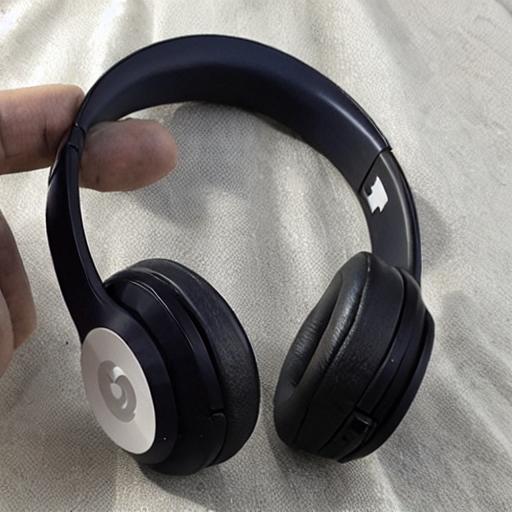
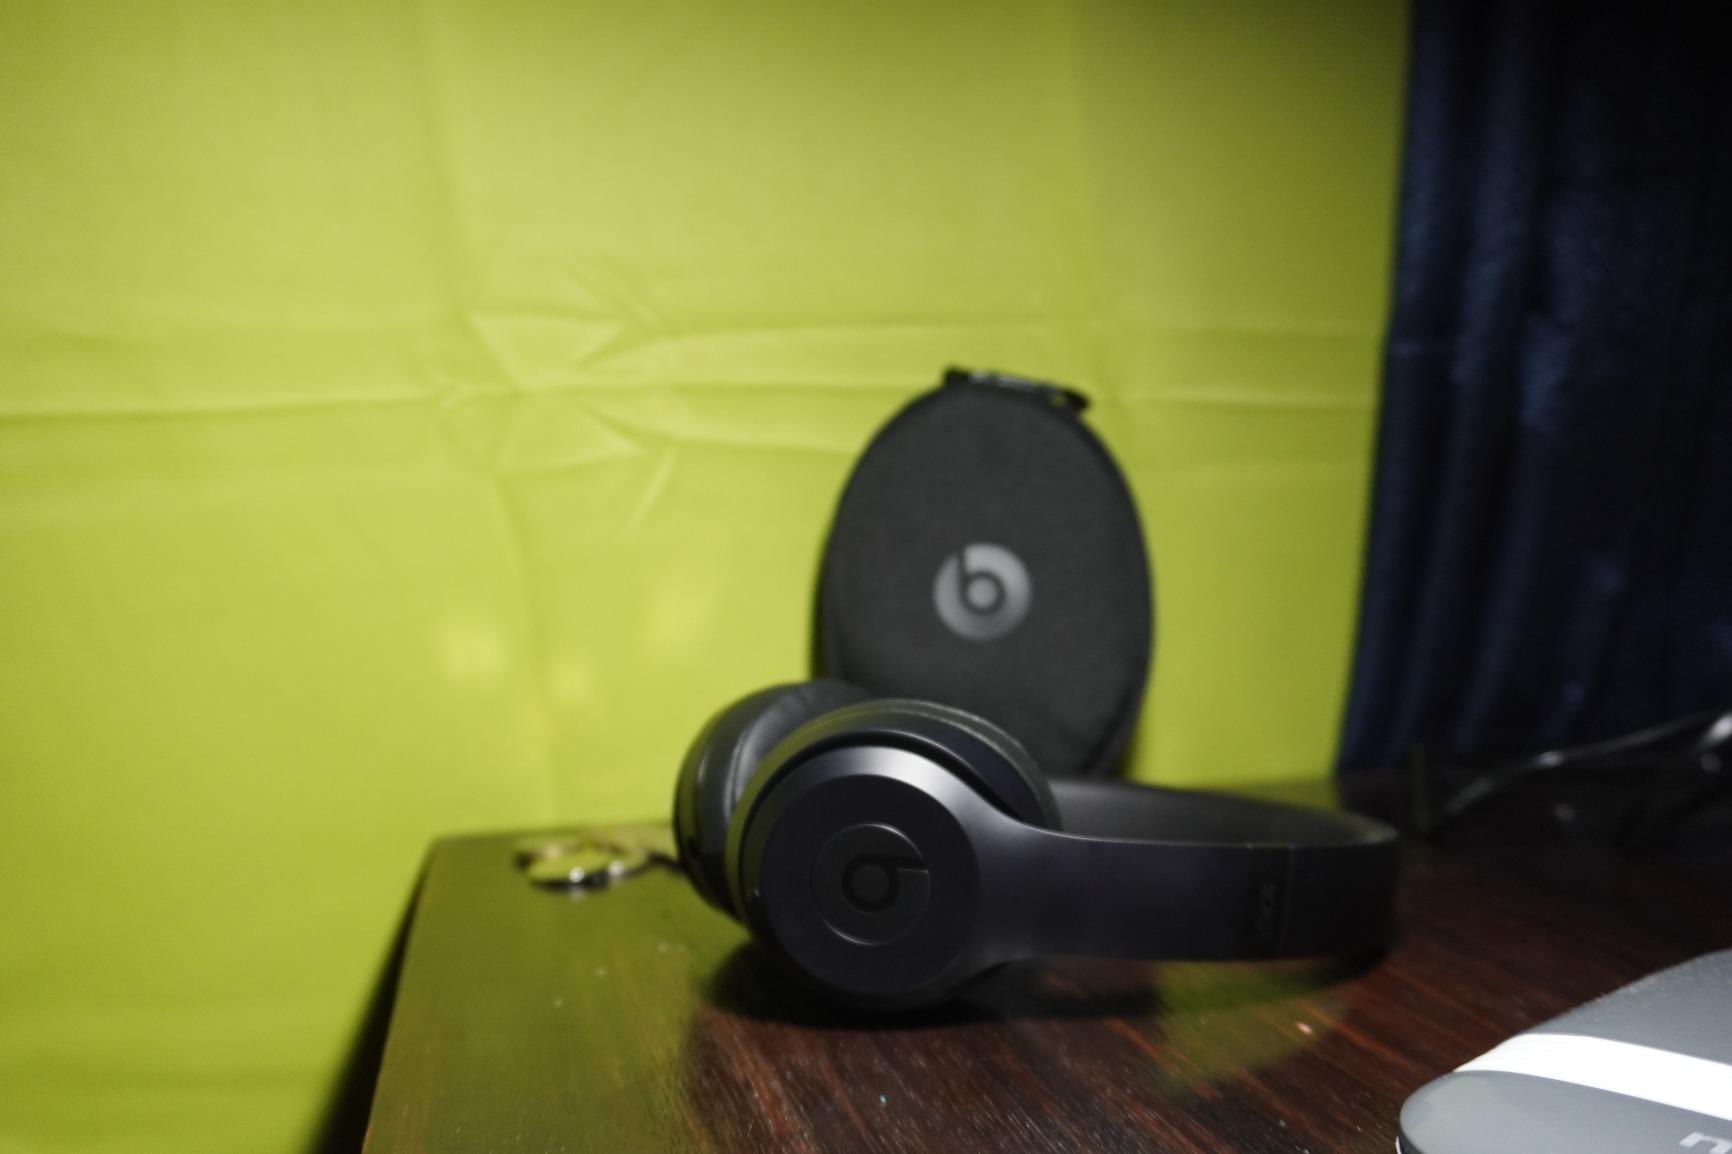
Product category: headphones
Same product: no